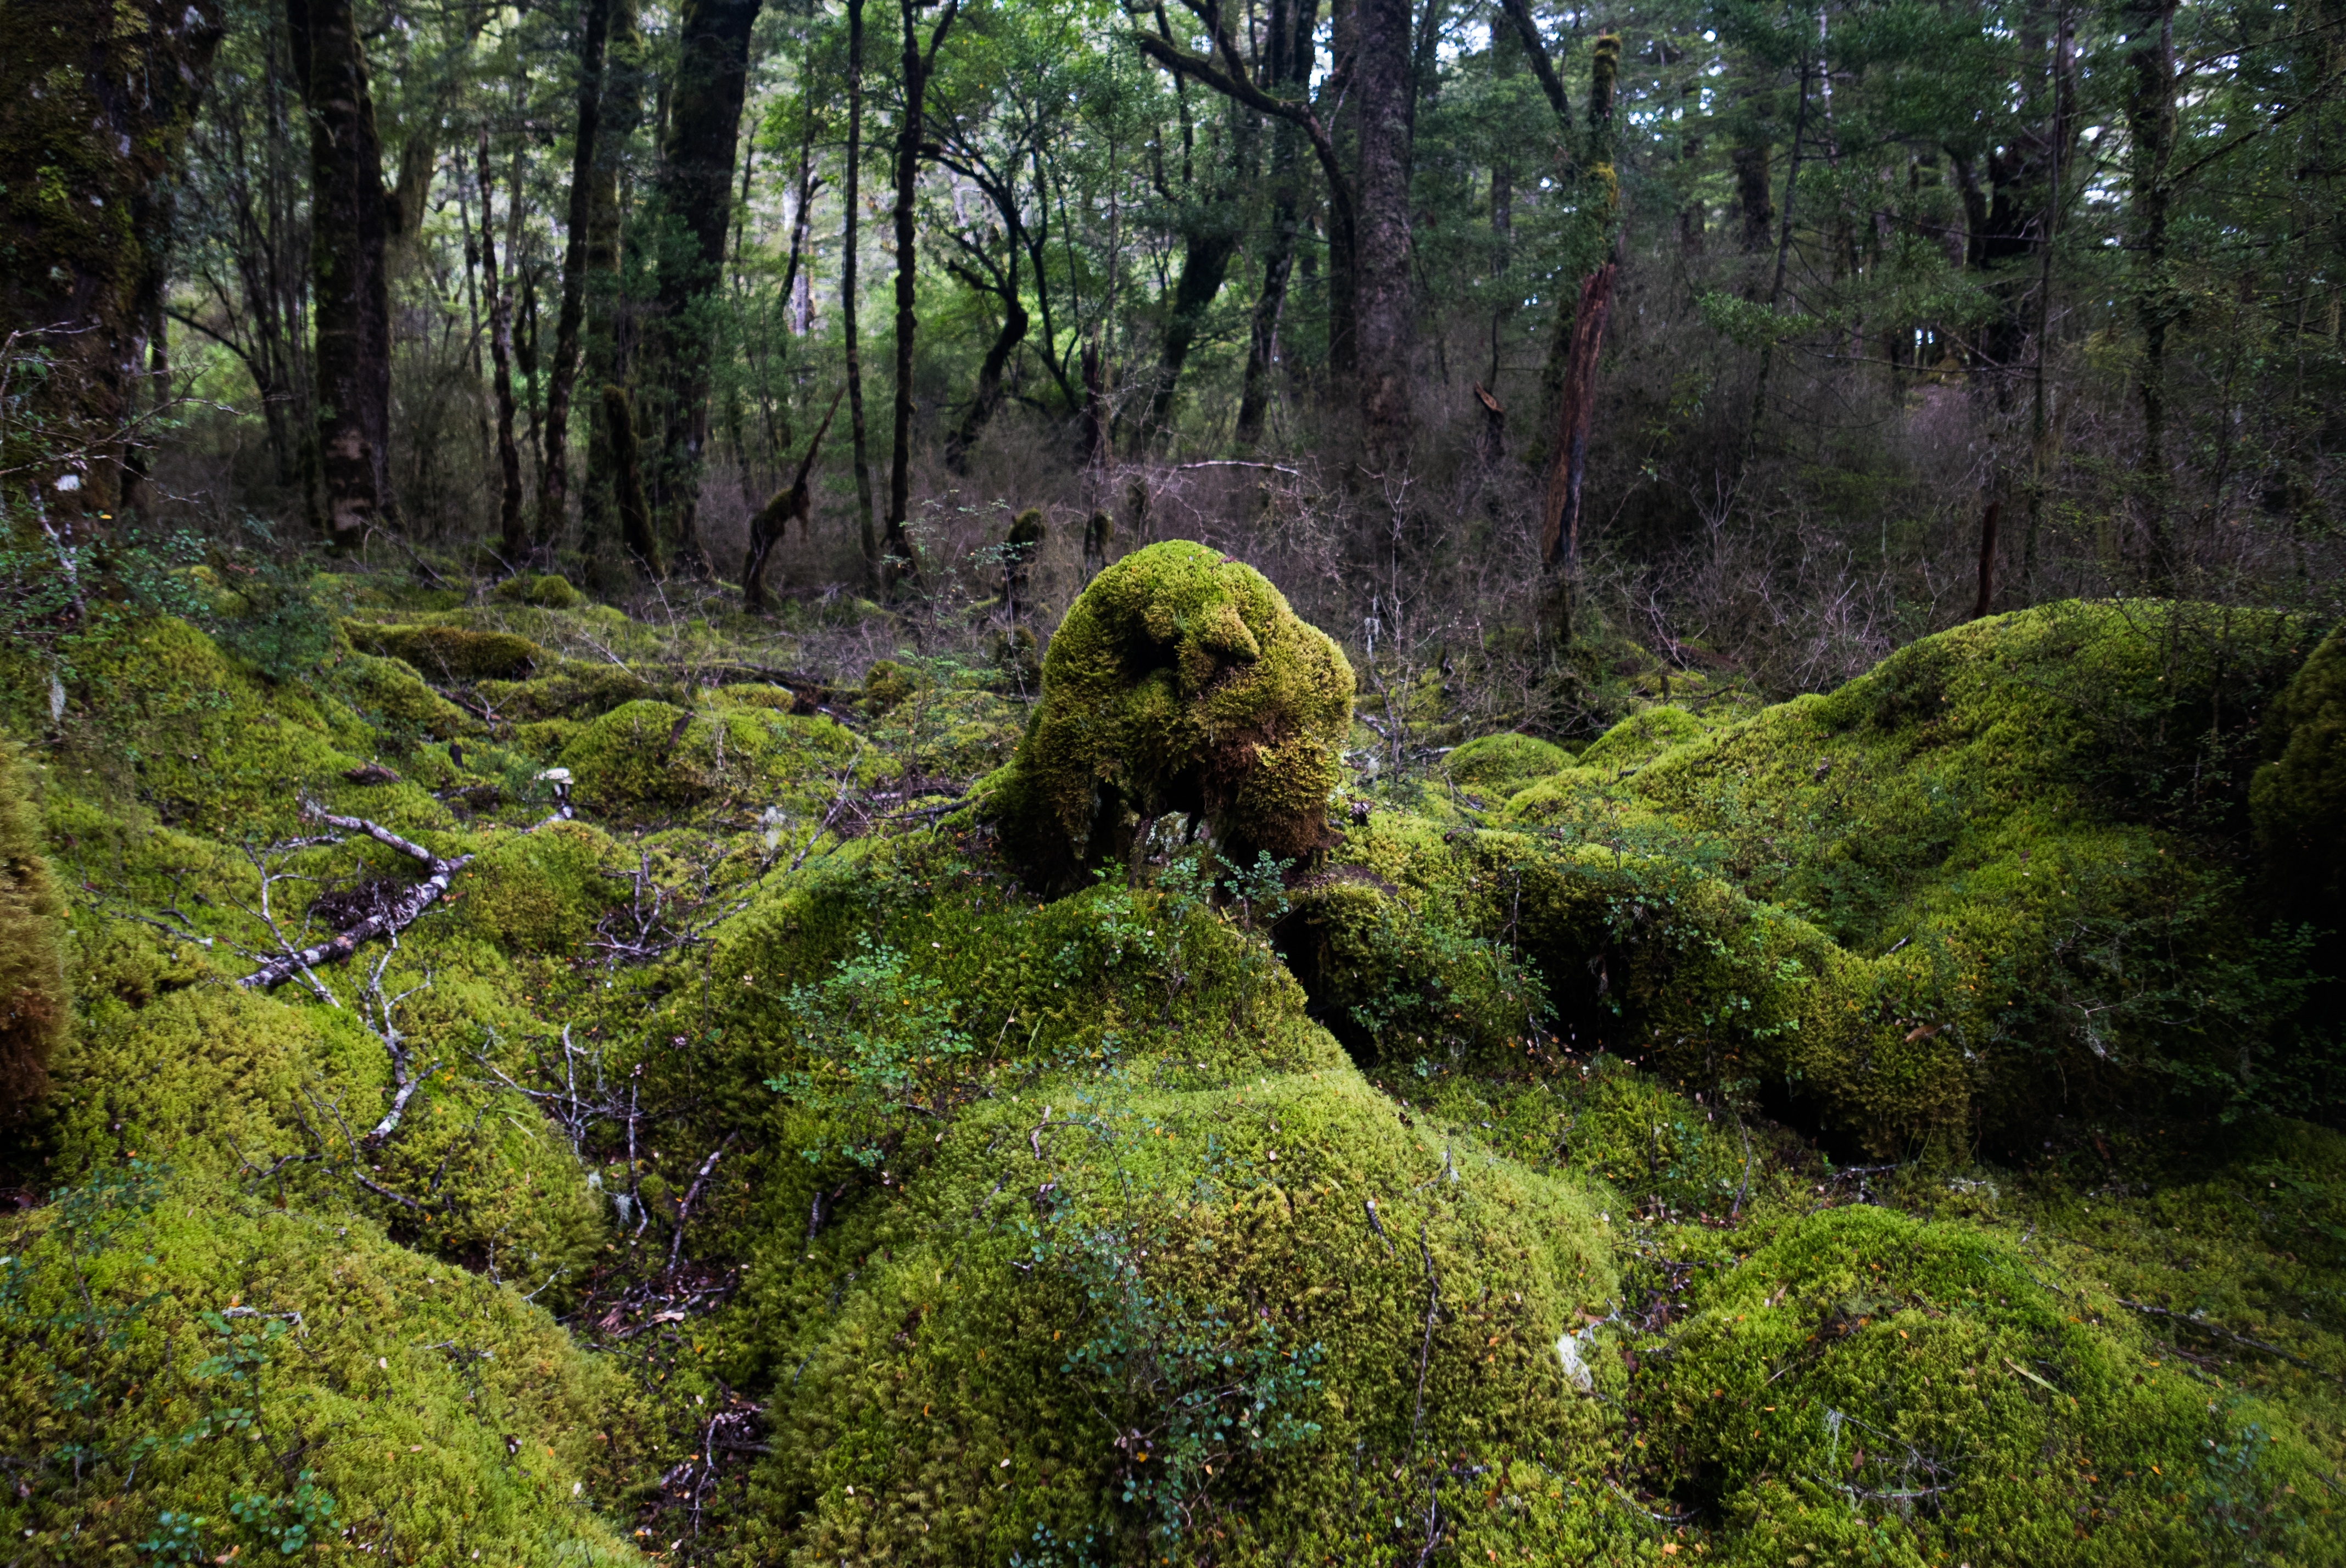
tree, nature, forest, wilderness, plant, flower, moss, green, jungle, flora, spruce, vegetation, rainforest, deciduous, wetland, woodland, habitat, ecosystem, biome, old growth forest, natural environment, woody plant, temperate broadleaf and mixed forest, temperate coniferous forest, land plant